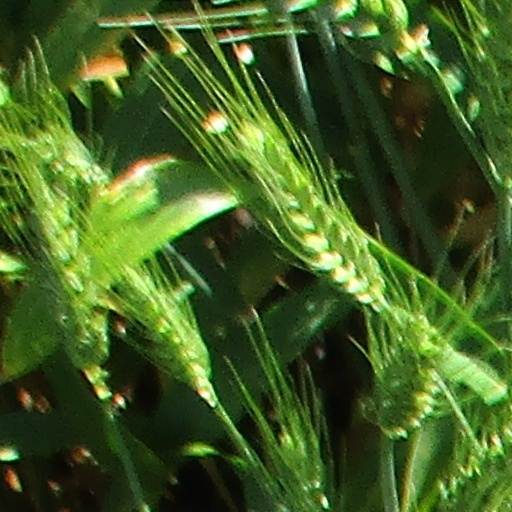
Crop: wheat